Sid Eudy

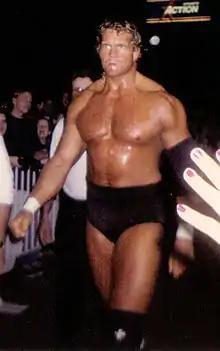
Sycho Sid in 1995

On the November 13 episode of "Raw", Sid faced Intercontinental Champion Razor Ramon in a non-title match, with Ramon's friend The 1–2–3 Kid as the special guest referee. Razor was about to deliver the Razor's Edge on Sid, but The 1–2–3 Kid helped Sid avoid it, allowing Sid to pin Ramon after a powerbomb, with the Kid making a fast count. After the match, the Kid turned heel and joined the Million Dollar Corporation. In the first elimination match at Survivor Series on November 19, Sid and Corporation leader Ted DiBiase helped The 1–2–3 Kid pin Marty Jannetty to win and become the sole survivor for his team. Later in the event, Sid was randomly teamed up with his rival Shawn Michaels, Ahmed Johnson, and The British Bulldog to face Yokozuna, Owen Hart, Razor Ramon, and Dean Douglas in a "Wild Card" Survivor Series match. Sid was eliminated by Razor Ramon after Michaels hit Sid with a superkick. After his elimination, Sid powerbombed Michaels. On December 17 at , Razor Ramon and Marty Jannetty defeated Sid and The 1–2–3 Kid. Sid and The 1–2–3 Kid teamed up the next night to participate in the first-ever Raw Bowl, which The Smoking Gunns won. Shortly after, he left the WWF, claiming a neck injury.